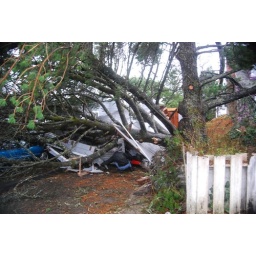
car crushed by tree